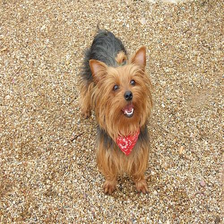
Species: dog
Breed: yorkshire terrier